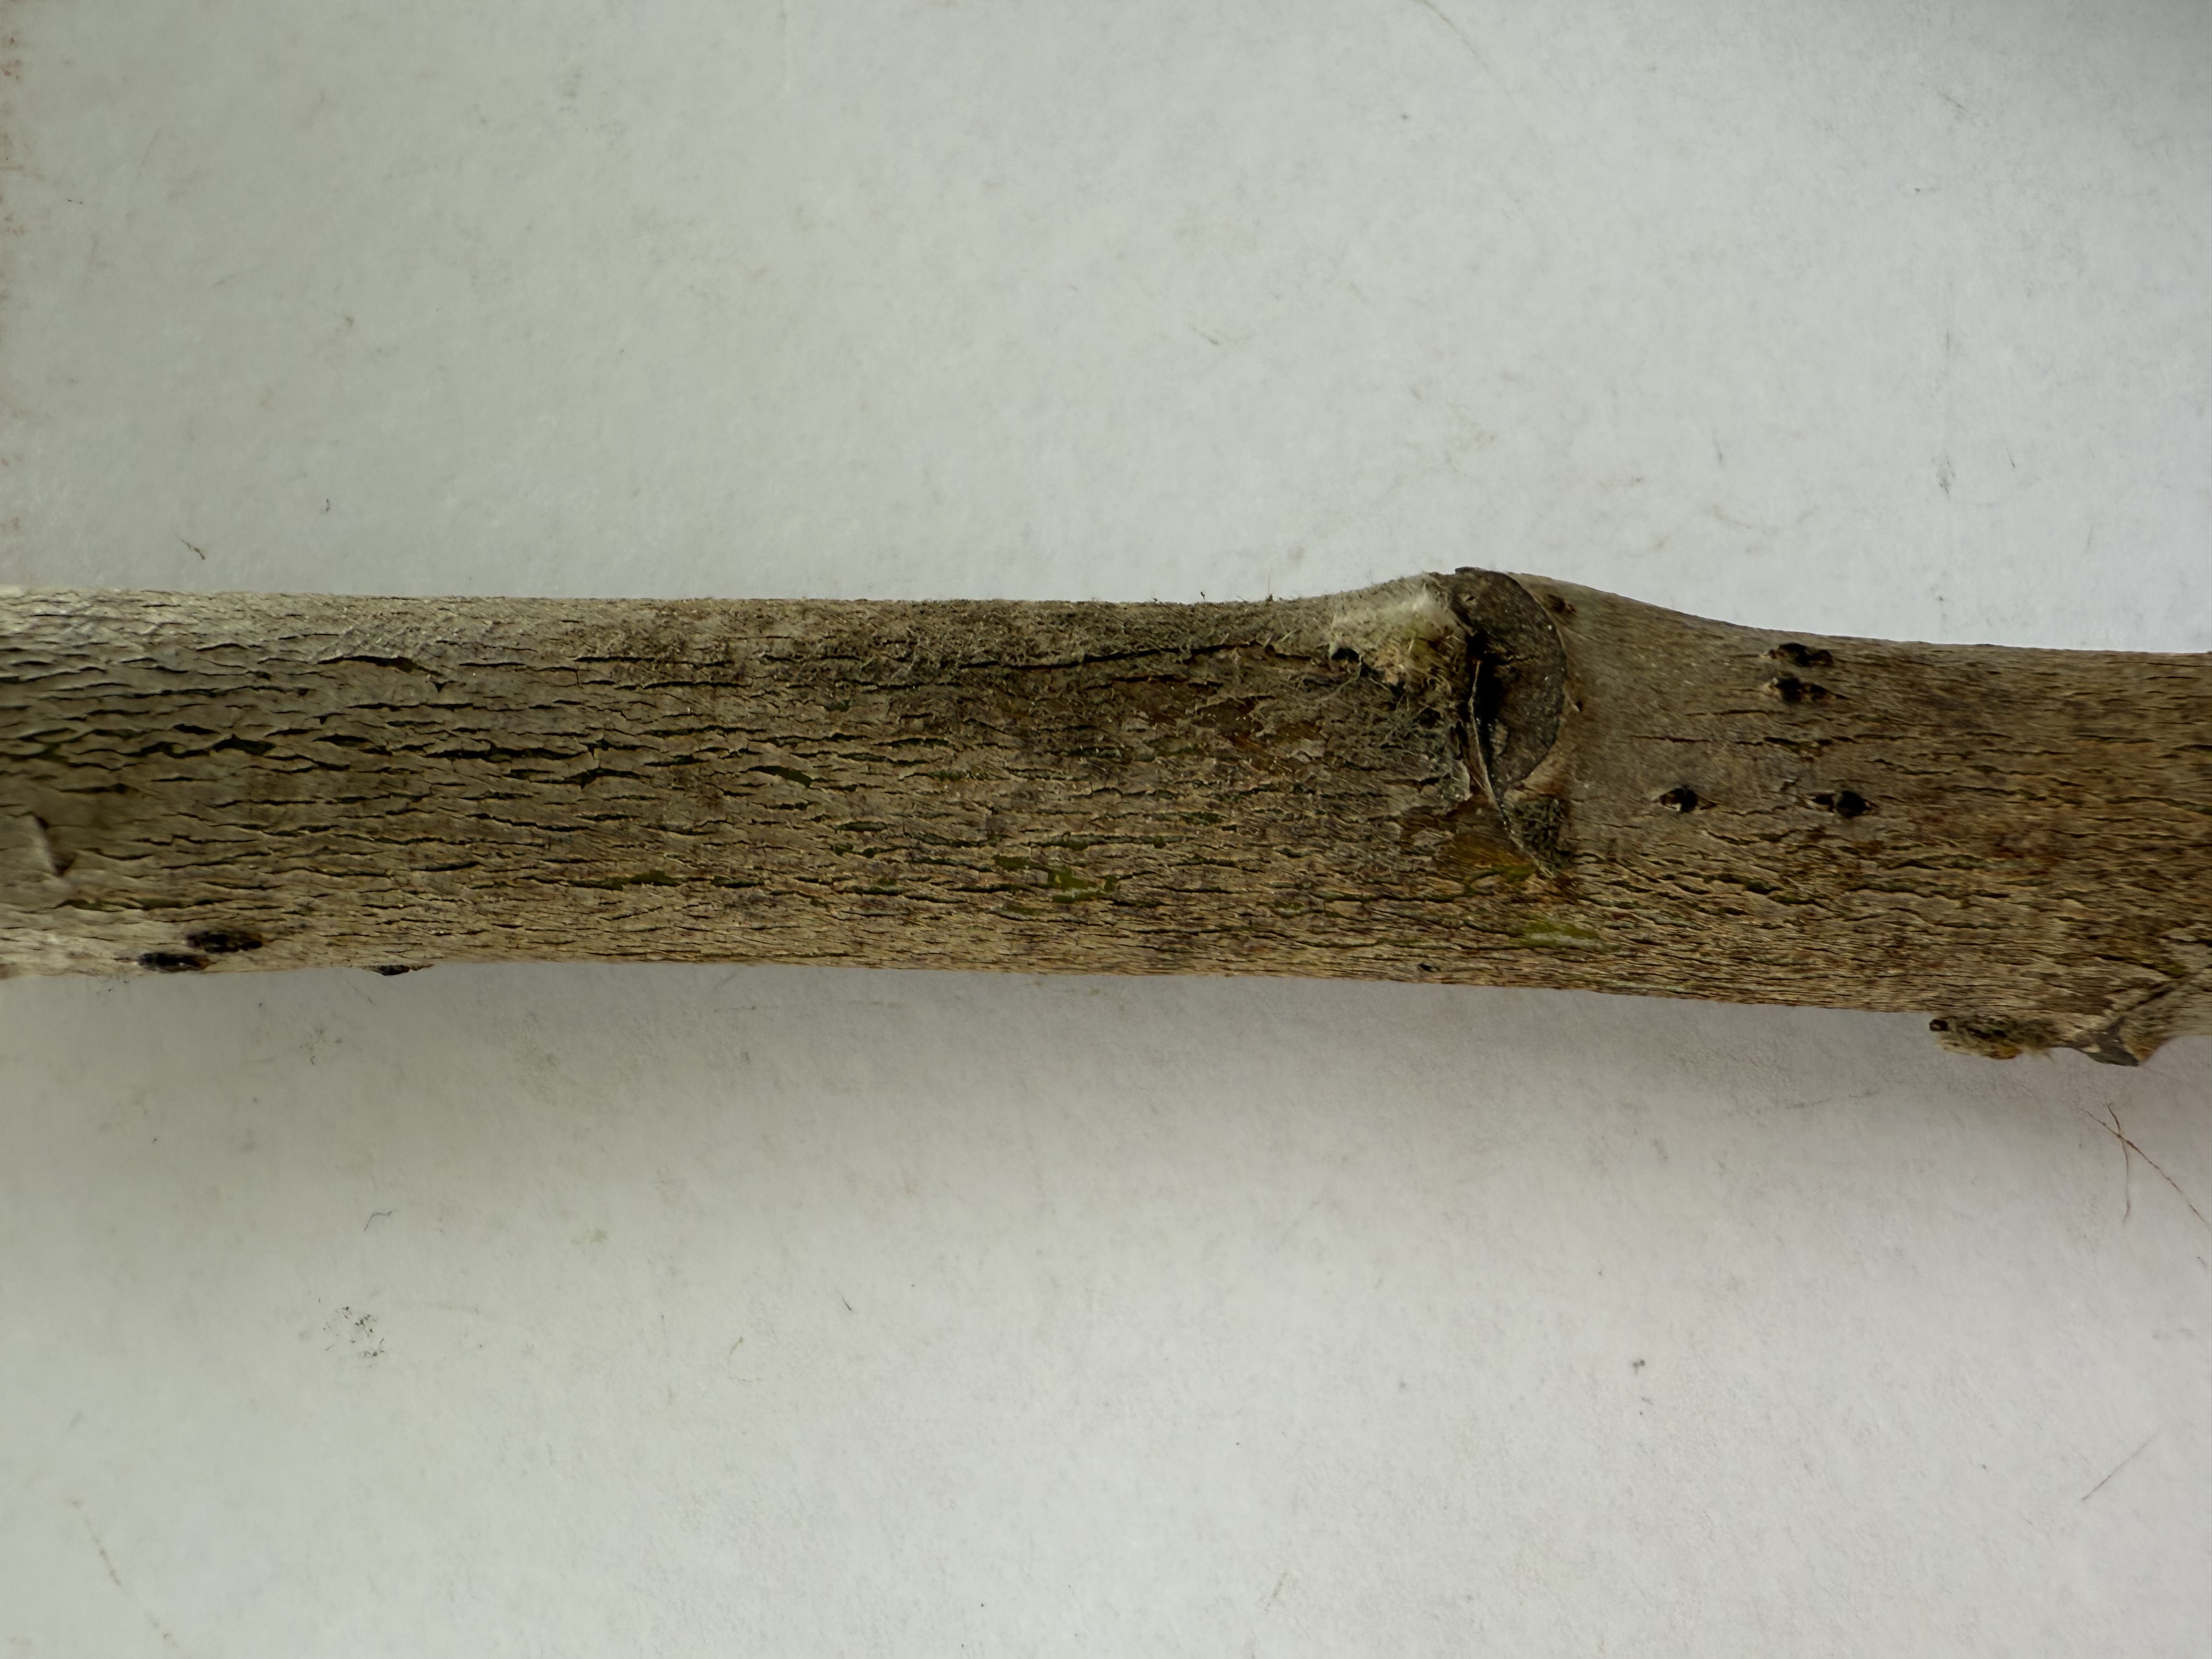
Variety: Loquat